Motion-capture acting

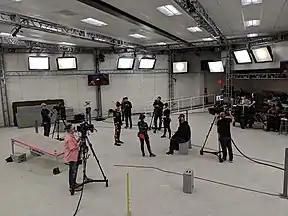
Motion capture recording for "The Last of Us Part II"

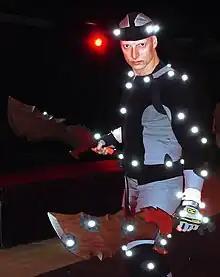
Joseph Gatt wearing the Mo-Cap suit for Kratos during production of "God of War II" and "III" in 2010

Motion-capture acting, also called performance-capture acting and often abbreviated as mo-cap or P-cap, is a type of acting in which an actor wears markers or sensors on a skintight bodysuit or directly on the skin. Several cameras from different angles record the actor's movements simultaneously, recording the three-dimensional position of the sensors without recording the rest of the actor. Sampling is done many times each second, aided by advances in computer technology. The resulting database of 3D points permits a filmmaker or video game creator to create a digital character and place them in an entirely new setting.